Molsheim Charterhouse

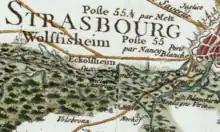
Extract from the Cassini map, on which the "old chartreuse" of Koenigshoffen is visible in the centre of the map, between the Bruche and the Bruche canal.

The Carthusian monastery located in Koenigshoffen - today a suburb of Strasbourg - and known as "Mont-Sainte-Marie" (""Marienbühl"") was founded in 1335 on the banks of the Bruche by three monks, on land donated by Berthold II of Bucheck, bishop of Strasbourg. The monastery was spiritually fruitful and had 18 cells, and sent monks to support the charterhouses in Hildesheim and Basel. In 1418, the monastery had 16 fathers and 12 brothers; a century later, in 1521, there were still 15 fathers, nine lay people and four brothers. However, the introduction of the Reformation in Strasbourg three years later led to the departure of half of the 28 members of the community.